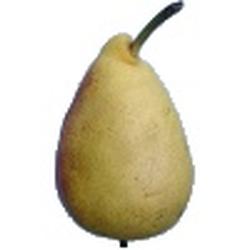
Label: Pear